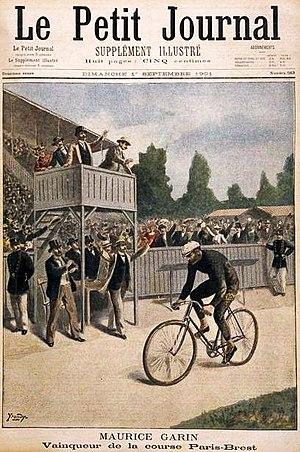
Maurice Garin, vainqueur de la course Paris-Brest en 1901 (Le Petit Journal du 1er septembre 1901)
Paris-Brest-Paris, ou Paris-Brest et retour, est une course cycliste créée en 1891 par Pierre Giffard du Petit Journal. Cinq éditions ont lieu sur un rythme décennal jusqu'en 1931, puis deux autres en 1948 et 1951. L'organisation de la compétition est reprise en 1901 par le journal L'Auto-Vélo puis, après la guerre, par L'Équipe. Le statut des participants est amateur et professionnel de 1891 à 1931, puis uniquement amateur en 1948 et 1951. Par la suite, l'épreuve sera perpétuée uniquement sous la forme d'un brevet cyclotouriste, organisé en parallèle de la course à partir de 1931 : le Paris-Brest-Paris randonneur.